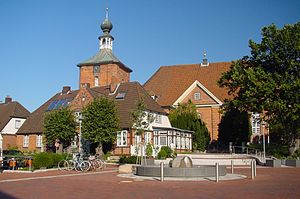
Schönberg (Holsten)
Schönberg er en administrationsby og kommune i det nordlige Tyskland, beliggende i Amt Probstei i den nordlige del af Kreis Plön. Kreis Plön ligger i den østlige/centrale del af delstaten Slesvig-Holsten.